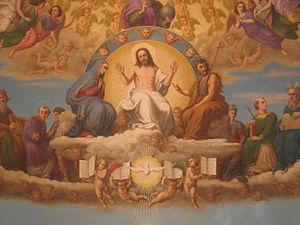
Philipp Ernst, est un peintre allemand, père du célèbre artiste surréaliste Max Ernst.